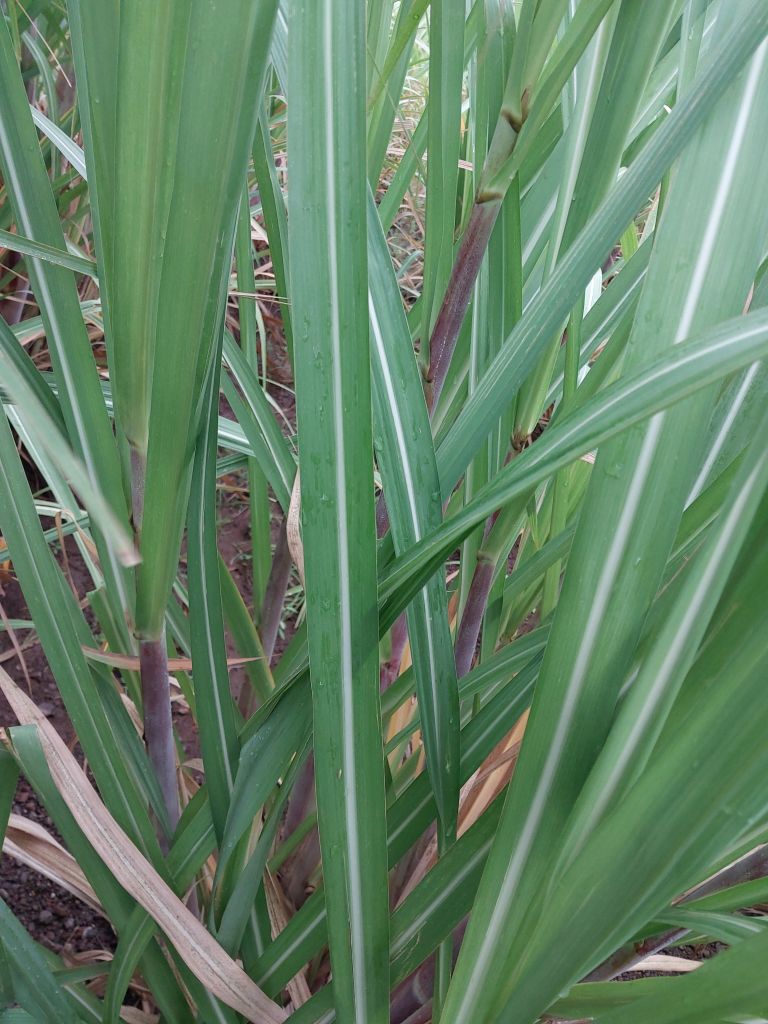
Label: Healthy